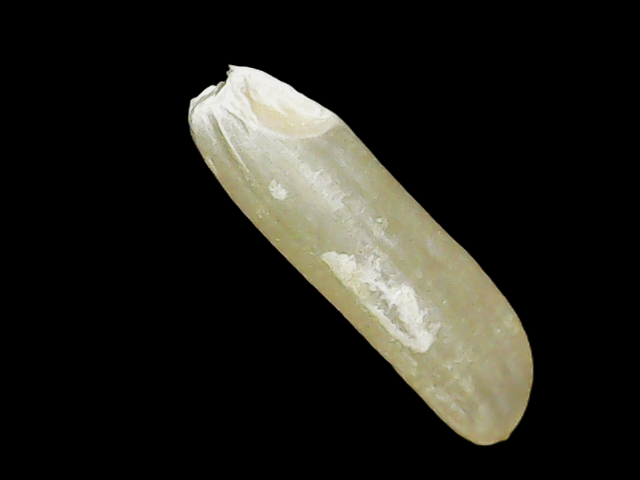
Rice variety: Binadhan16